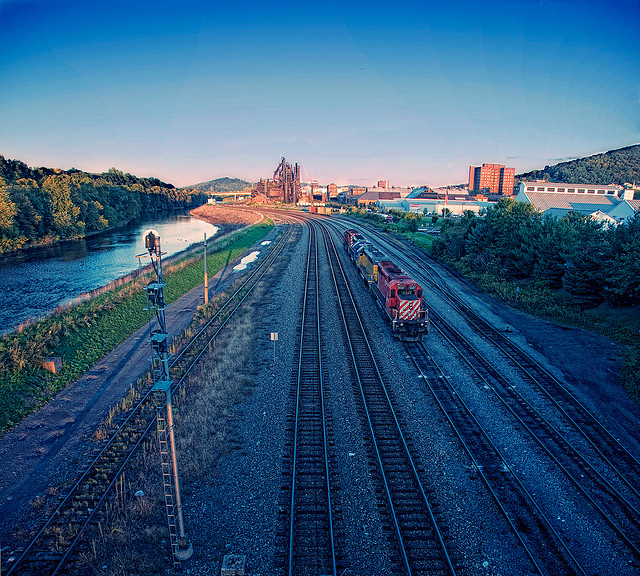
user: Given an image and a question. Answer the question in a short answer. Question: What is the reflective site in the photo called? Short Answer:
assistant: canal